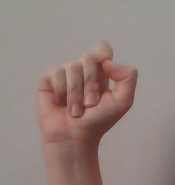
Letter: fa